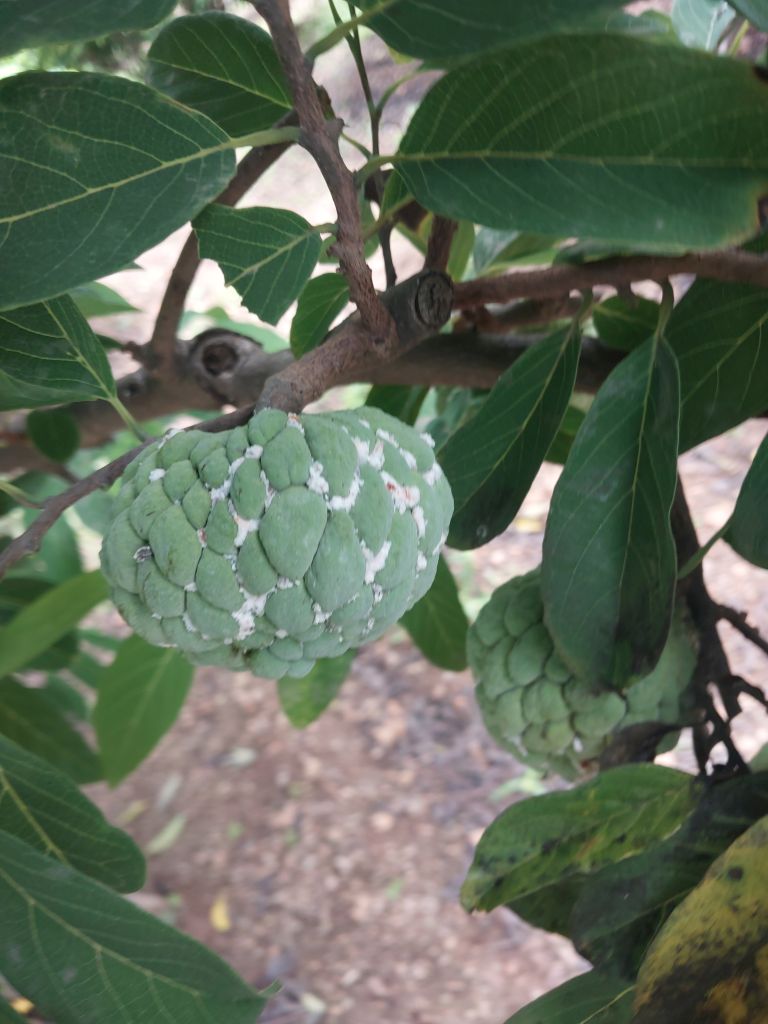
Disease label: Mealy Bug